Dreamland (2019 Canadian film)

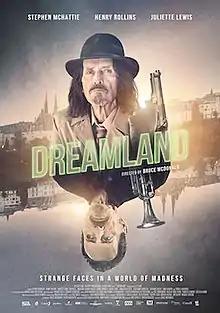
Film poster

Dreamland is a 2019 Canadian fantasy drama-thriller film, directed by Bruce McDonald. The film stars Stephen McHattie in a dual role as The Maestro, a jazz musician who has been hired by the Countess (Juliette Lewis) to play at the wedding of her vampire brother (Tómas Lemarquis), and Johnny Deadeyes, a hitman who has been hired by crime boss Hercules (Henry Rollins) to kill the musician.